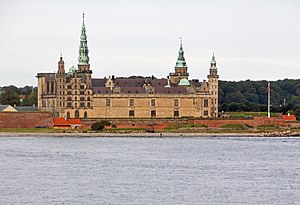
Hvor smiler fager den danske Kyst / Tekst / Havstroferne
Kronborg: "Kronborg luder ved Sjællands Port", første strofe.
"""Hvor smiler fager den danske Kyst"" eller ""Danmarkssangen"" er et dansk digt og sang med tekst af Johannes V. Jensen.